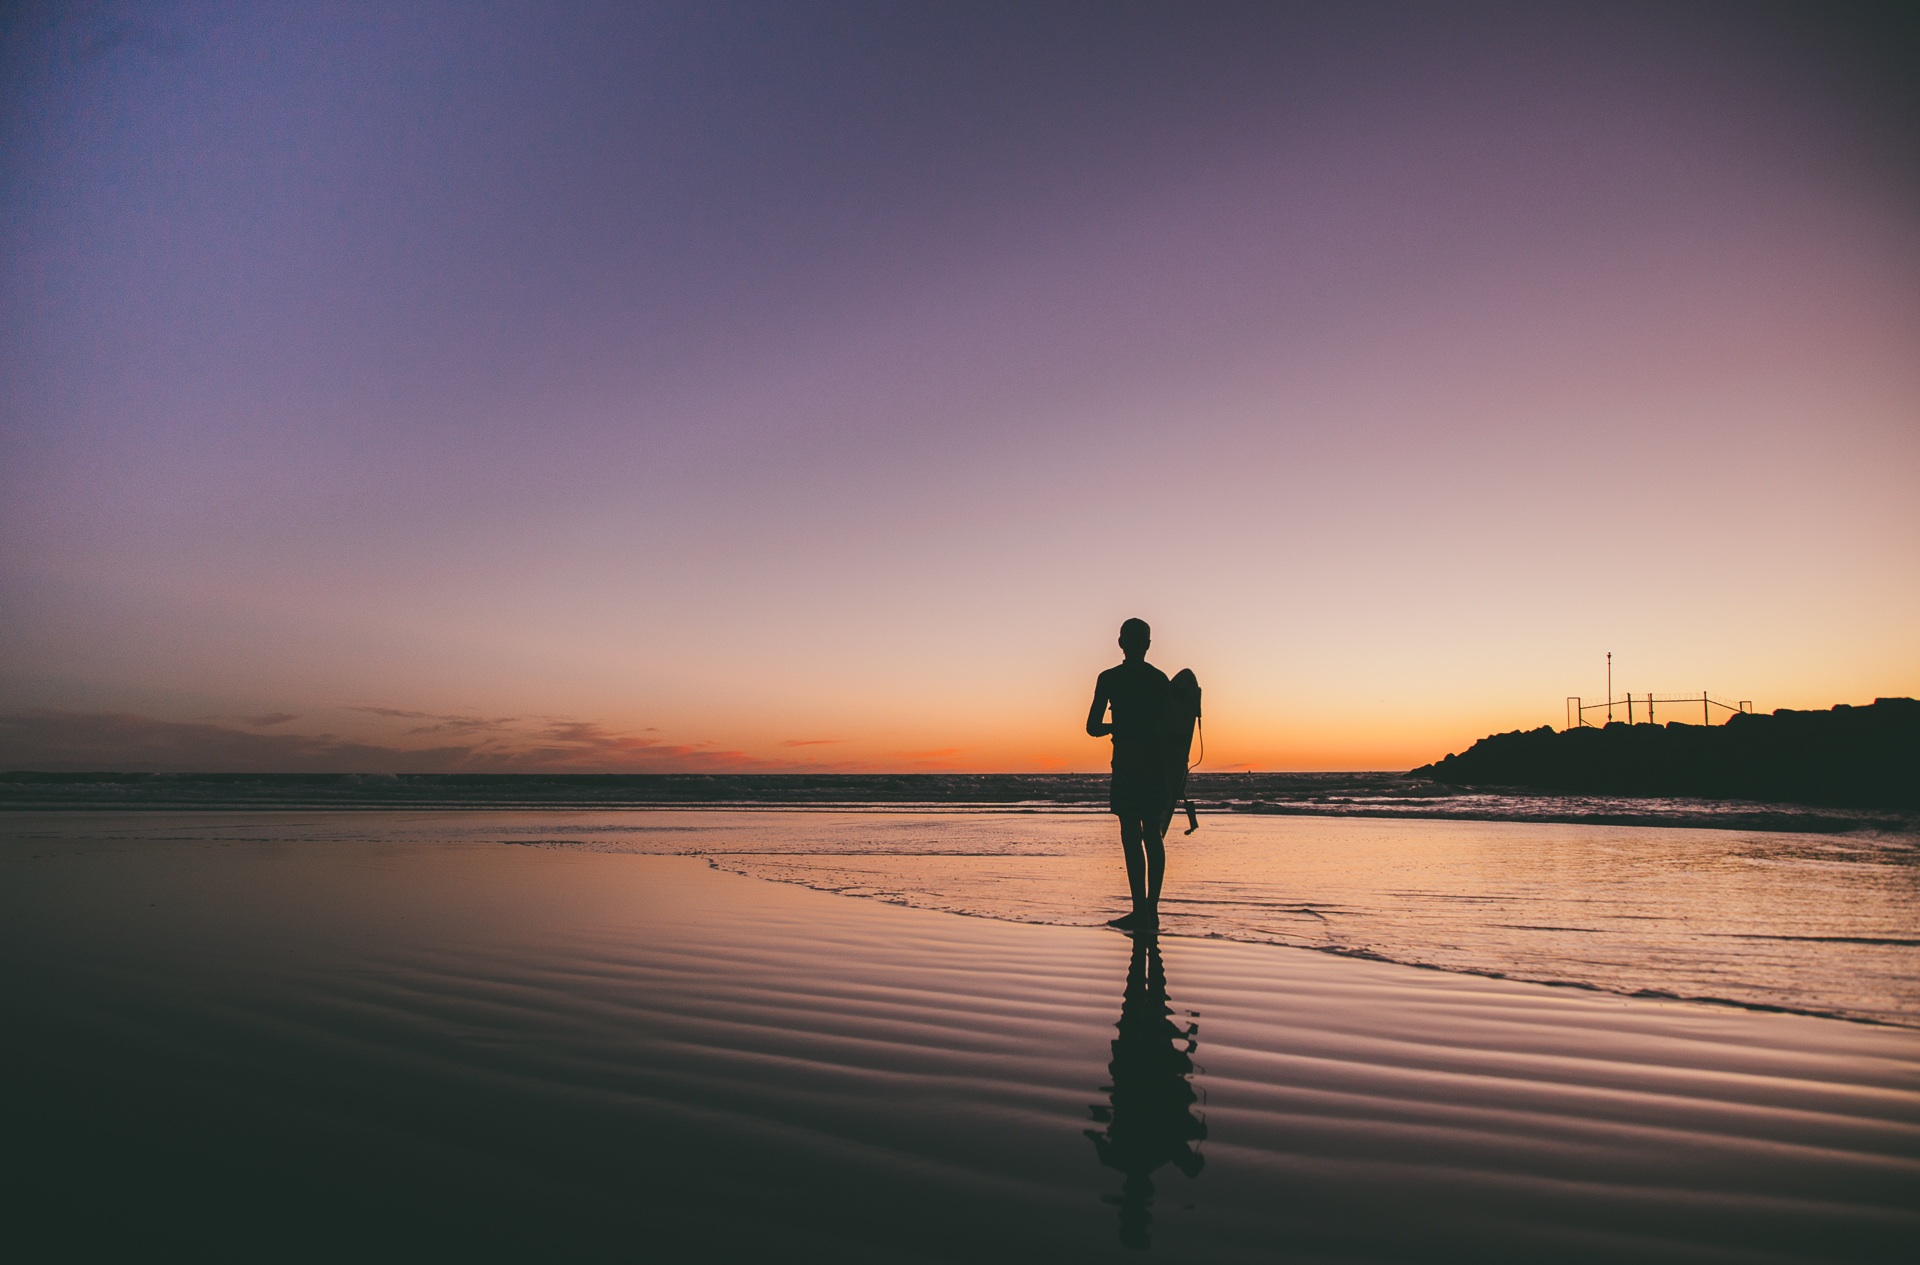
man, beach, sea, coast, water, ocean, horizon, cloud, sun, sunrise, sunset, sunlight, morning, shore, wave, dawn, dusk, evening, reflection, tower, atmospheric phenomenon